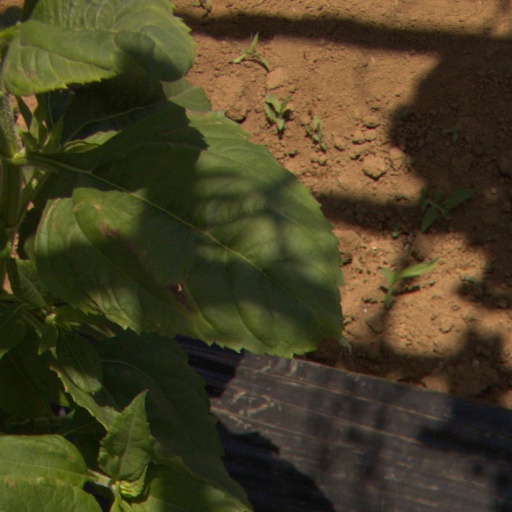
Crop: Jerusalem artichoke